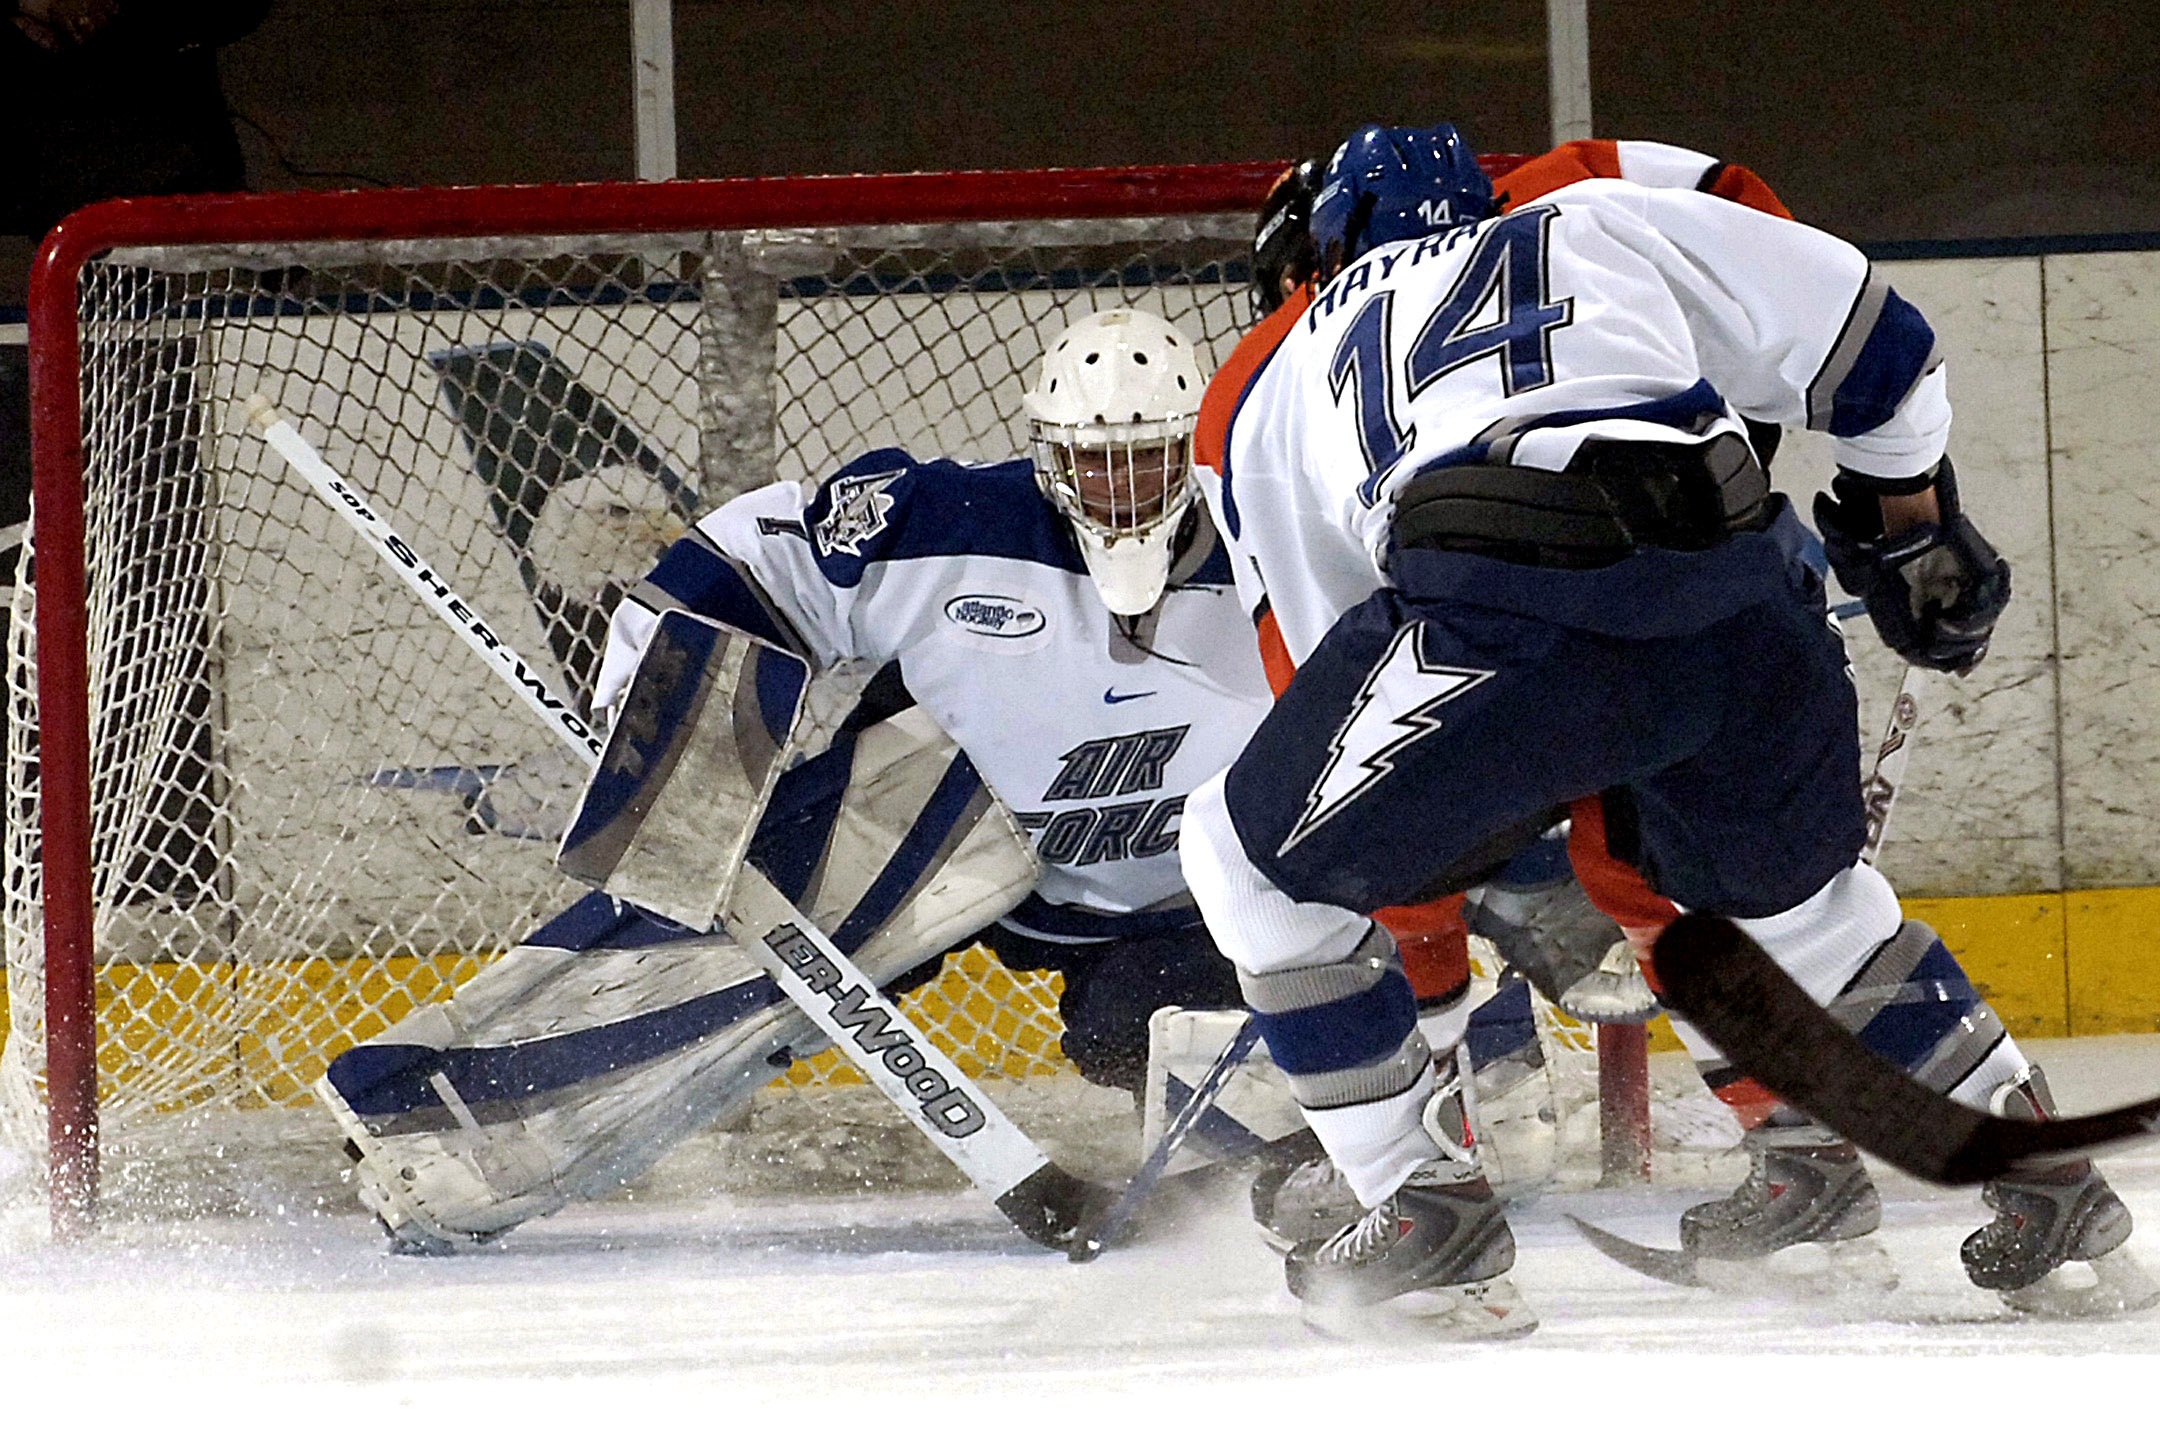
sport, game, play, skate, action, goal, player, ice hockey, hockey, competition, arena, mask, team, sports, helmet, net, skating, sticks, puck, goalie, goalkeeper, ball game, team sport, goaltender, roller in line hockey, stick and ball games, college ice hockey, ice hockey position, defenseman, bandy